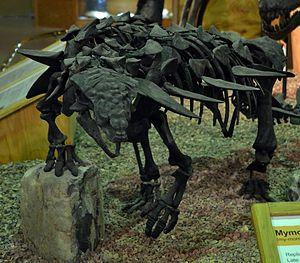
Mymoorapelta est un genre éteint de dinosaures ornithischiens ankylosauriens du Jurassique supérieur, soit il y a environ entre 157,3 à ≃145,0 millions d'années.
Les Thyreophora, thyréophores en français, forment un sous-ordre éteint de dinosaures ornithischiens. Herbivores quadrupèdes, leur dos était cuirassé par des plaques osseuses, des piques ou des éperons. Ils ont vécu du début du Jurassique jusqu'à la fin du Crétacé. Selon les familles, leur taille varie entre 1 et 10 mètres.